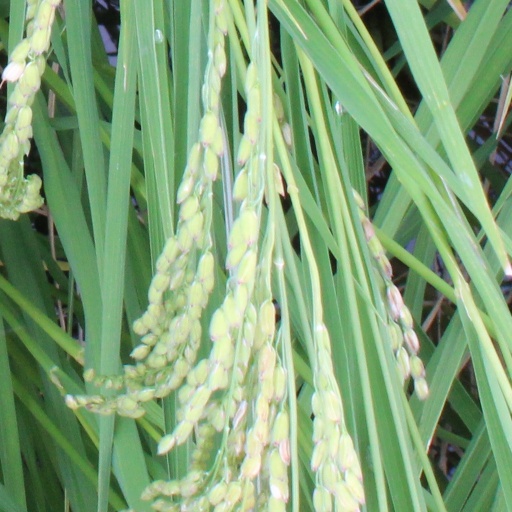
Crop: rice